Kingdom of Bulgaria

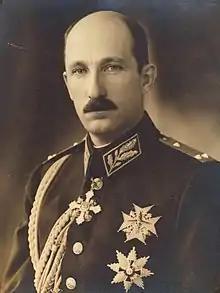
Boris III of Bulgaria, who reigned from 1918 to 1943

After World War I, Bulgaria had already lost a significant amount of territory, including its coast to the Aegean Sea with Dede Agach (Alexandroupoli), which was crucial for the Bulgarian economy, as well as the Western Outlands. The 1879 constitution did not clearly delineate the powers of the king and Parliament, a common issue in constitutional monarchies. While the framers of the 1879 constitution intended to vest most of the power in Parliament, a sufficiently cunning monarch could still potentially seize control of the government machinery. This proved to be the case with Tsar Ferdinand, who, however, was compelled to abdicate after successive defeats in the Balkan Wars and World War I. His son, Boris, then ascended to the throne, but the young king could not replicate the political influence his father had amassed over three decades of intrigue. Furthermore, Boris did not command the same level of moral authority that his father had established.